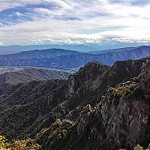
Label: mountain